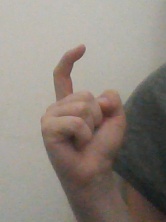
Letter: ra